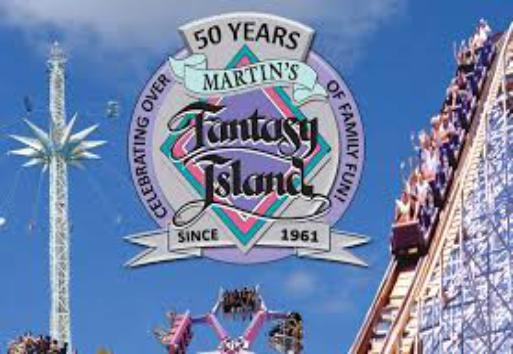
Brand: Island Fantasy
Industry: Others